Christianity and animal rights

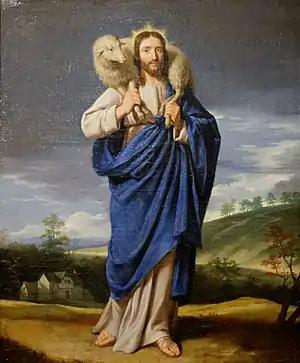
Depictions of Jesus have often shown him in terms of animal-related imagery such as that of the 'good shepherd', an example being this 16th-century work by Philippe de Champagne.

The relationship between Christianity and animal rights is complex, with different Christian communities coming to different conclusions about the status of animals. The topic is closely related to, but broader than, the practices of Christian vegetarians and the various Christian environmentalist movements.